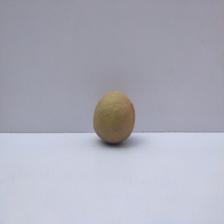
Size: Small